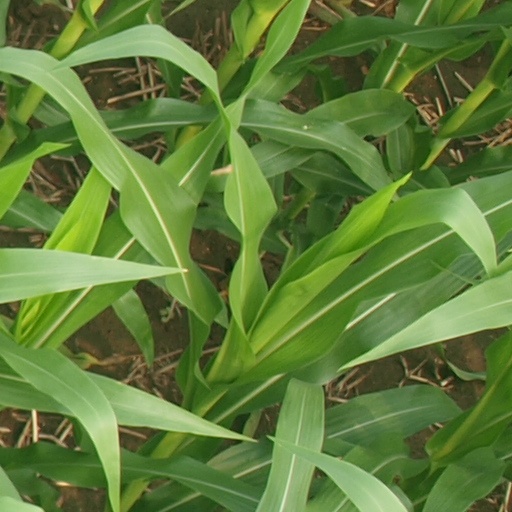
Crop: maize; corn